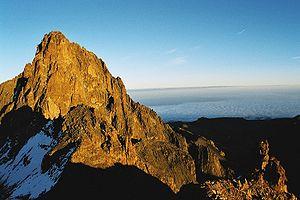
Le comté d'Embu est un comté du Kenya. Embu, ancien siège de la province de l'Est en est le chef-lieu.
Le comté de Nyeri est un comté de l'ancienne province centrale du Kenya. Fondé le 4 mars 2013, sa capitale et plus grande ville est Nyeri. Il a une population de 693 558 habitants et une superficie de 3 337,10 km².